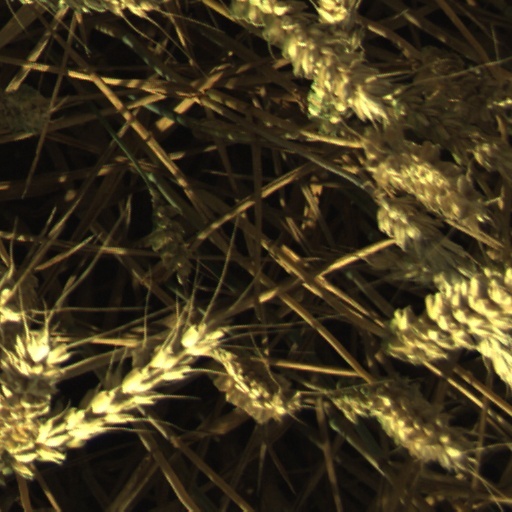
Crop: wheat